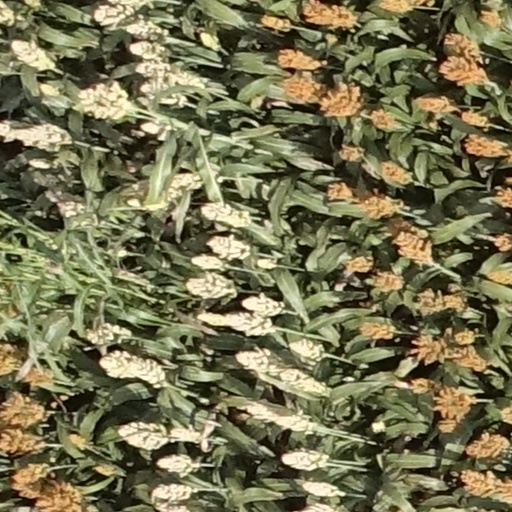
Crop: sorghum